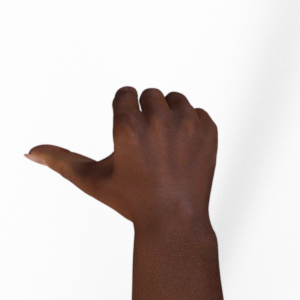
Label: rock